Cikarang

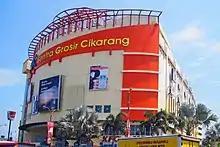
Sentra Grosir Cikarang Shopping Mall

Cikarang includes Kota Deltamas as well as the administrative government of Bekasi Regency. Cikarang has contributed to the spread of industrialization from the West Cikarang (Cibitung) area to South Cikarang. The city is known for MM2100 Cikarang Barat, Kota Jababeka, Bekasi International Industrial Estate (BIIE), or the Hyundai Industrial Park; East Jakarta Industrial Park (EJIP), Delta Silicon Industrial Park, and Indonesia-China Integrated Industrial Zone (Kawasan Industri Terpadu Indonesia-China, KITIC). Many foreign companies are located in Cikarang industrial estate.